Ivan Bodiul

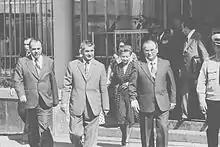
Bodiul with Nicolae Ceaușescu in 1976

He was the First Secretary of the Communist Party of Moldavia, the republic branch of the Communist Party of the Soviet Union from 28 May 1961 to 30 December 1980. Bodiul was one of the most authoritarian rulers of Soviet Moldavia. During first part of his rule, his policy concerns and actions were centred on nationalism, sabotage and Zionism. A number of dissidents were imprisoned, including members of the Communist Party, while others were punished. His main supporters were the 2nd Secretaries of the Communist Party (Yuri Melkov until 1973 and Nikolay Merenishchev from 1973–1981), who came from Russia, and the KGB, whose Moldavian chairmen were Ivan Savchenko (until 1966), Piotr Chvertko (1966–1974) and Arkady Ragozin (1974–1979). Bodiul continued the fight for atheism, during which many churches were closed or destroyed. In the second part of his rule (from 1976 onwards), the anti-national policy was less harsh, and economic development expanded in the Moldavian SSR. Bodiul was known as one of the most loyal followers of Leonid Brezhnev, a predecessor in his role as Moldavian First Secretary.